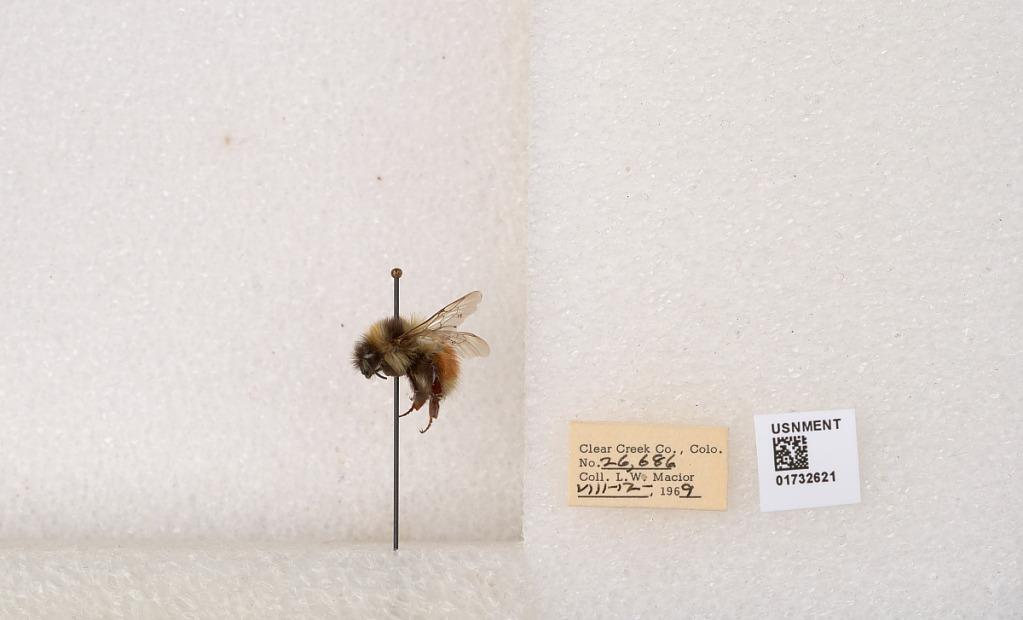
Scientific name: Bombus (Pyrobombus) sylvicola Kirby
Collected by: L. Macior
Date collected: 1969-8-12
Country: United States
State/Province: Colorado
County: Clear Creek
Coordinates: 39.7006, -105.694